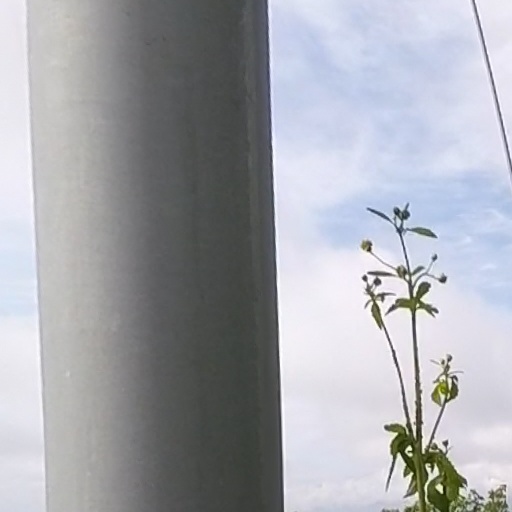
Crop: grape